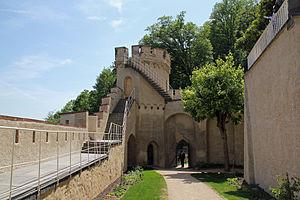
L’exposition horticole allemande 2011 à Coblence - Château de Stolzenfels